Kyle Meredith Phillips Jr.

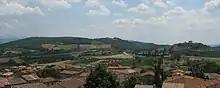
Poggio Civitate and Murlo

Kyle Meredith Phillips Jr. (May 20, 1934, Cabot, Vermont – August 7, 1988, Bryn Mawr, Pennsylvania) was a leading American Etruscologist.